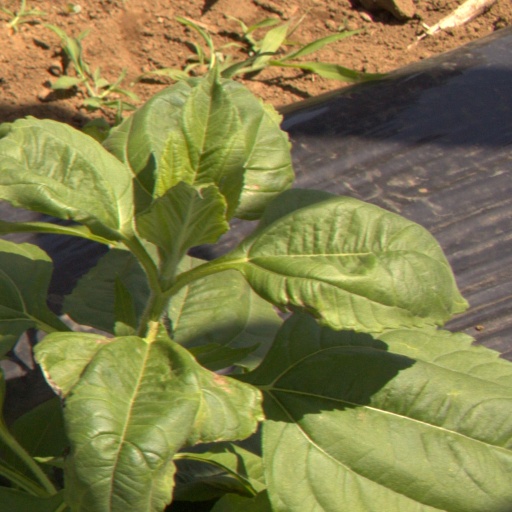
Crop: Jerusalem artichoke